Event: Nepal Earthquake
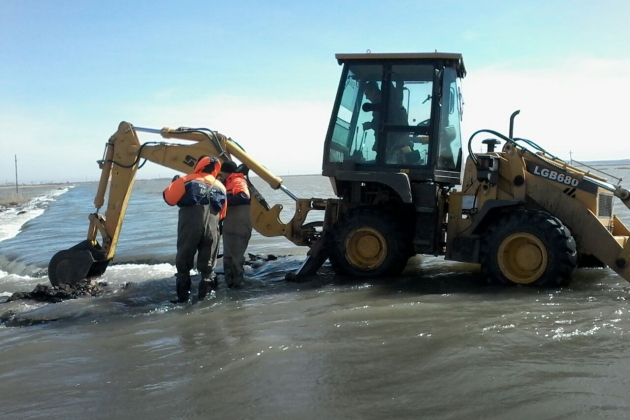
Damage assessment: no_damage